Vamana Purana

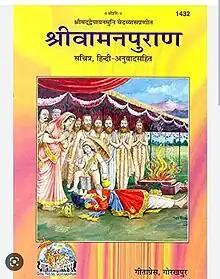
Front Cover of Vamana Purana

The Vamana Purana (IAST: ), is an ancient Sanskrit text that is at least 1,000 years old and is one of the eighteen major Puranas of Hinduism. The text is named after one of the incarnations of Vishnu and probably was a Vaishnava text in its origin. However, the modern surviving manuscripts of "Vamana Purana" are more strongly centered on Shiva, while containing chapters that revere Vishnu and other Hindu gods and goddesses. It is considered a Shaiva text. Further, the text hardly has the character of a Purana, and is predominantly a collection of "Mahatmyas" (travel guides) to many Shiva-related places in India with legends and mythology woven in.